2018 Green Party of Aotearoa New Zealand co-leadership election

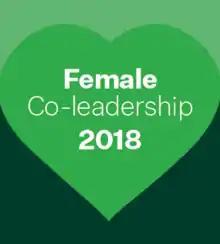

The following individuals were speculated as being possible leadership candidates, but ruled out a bid: